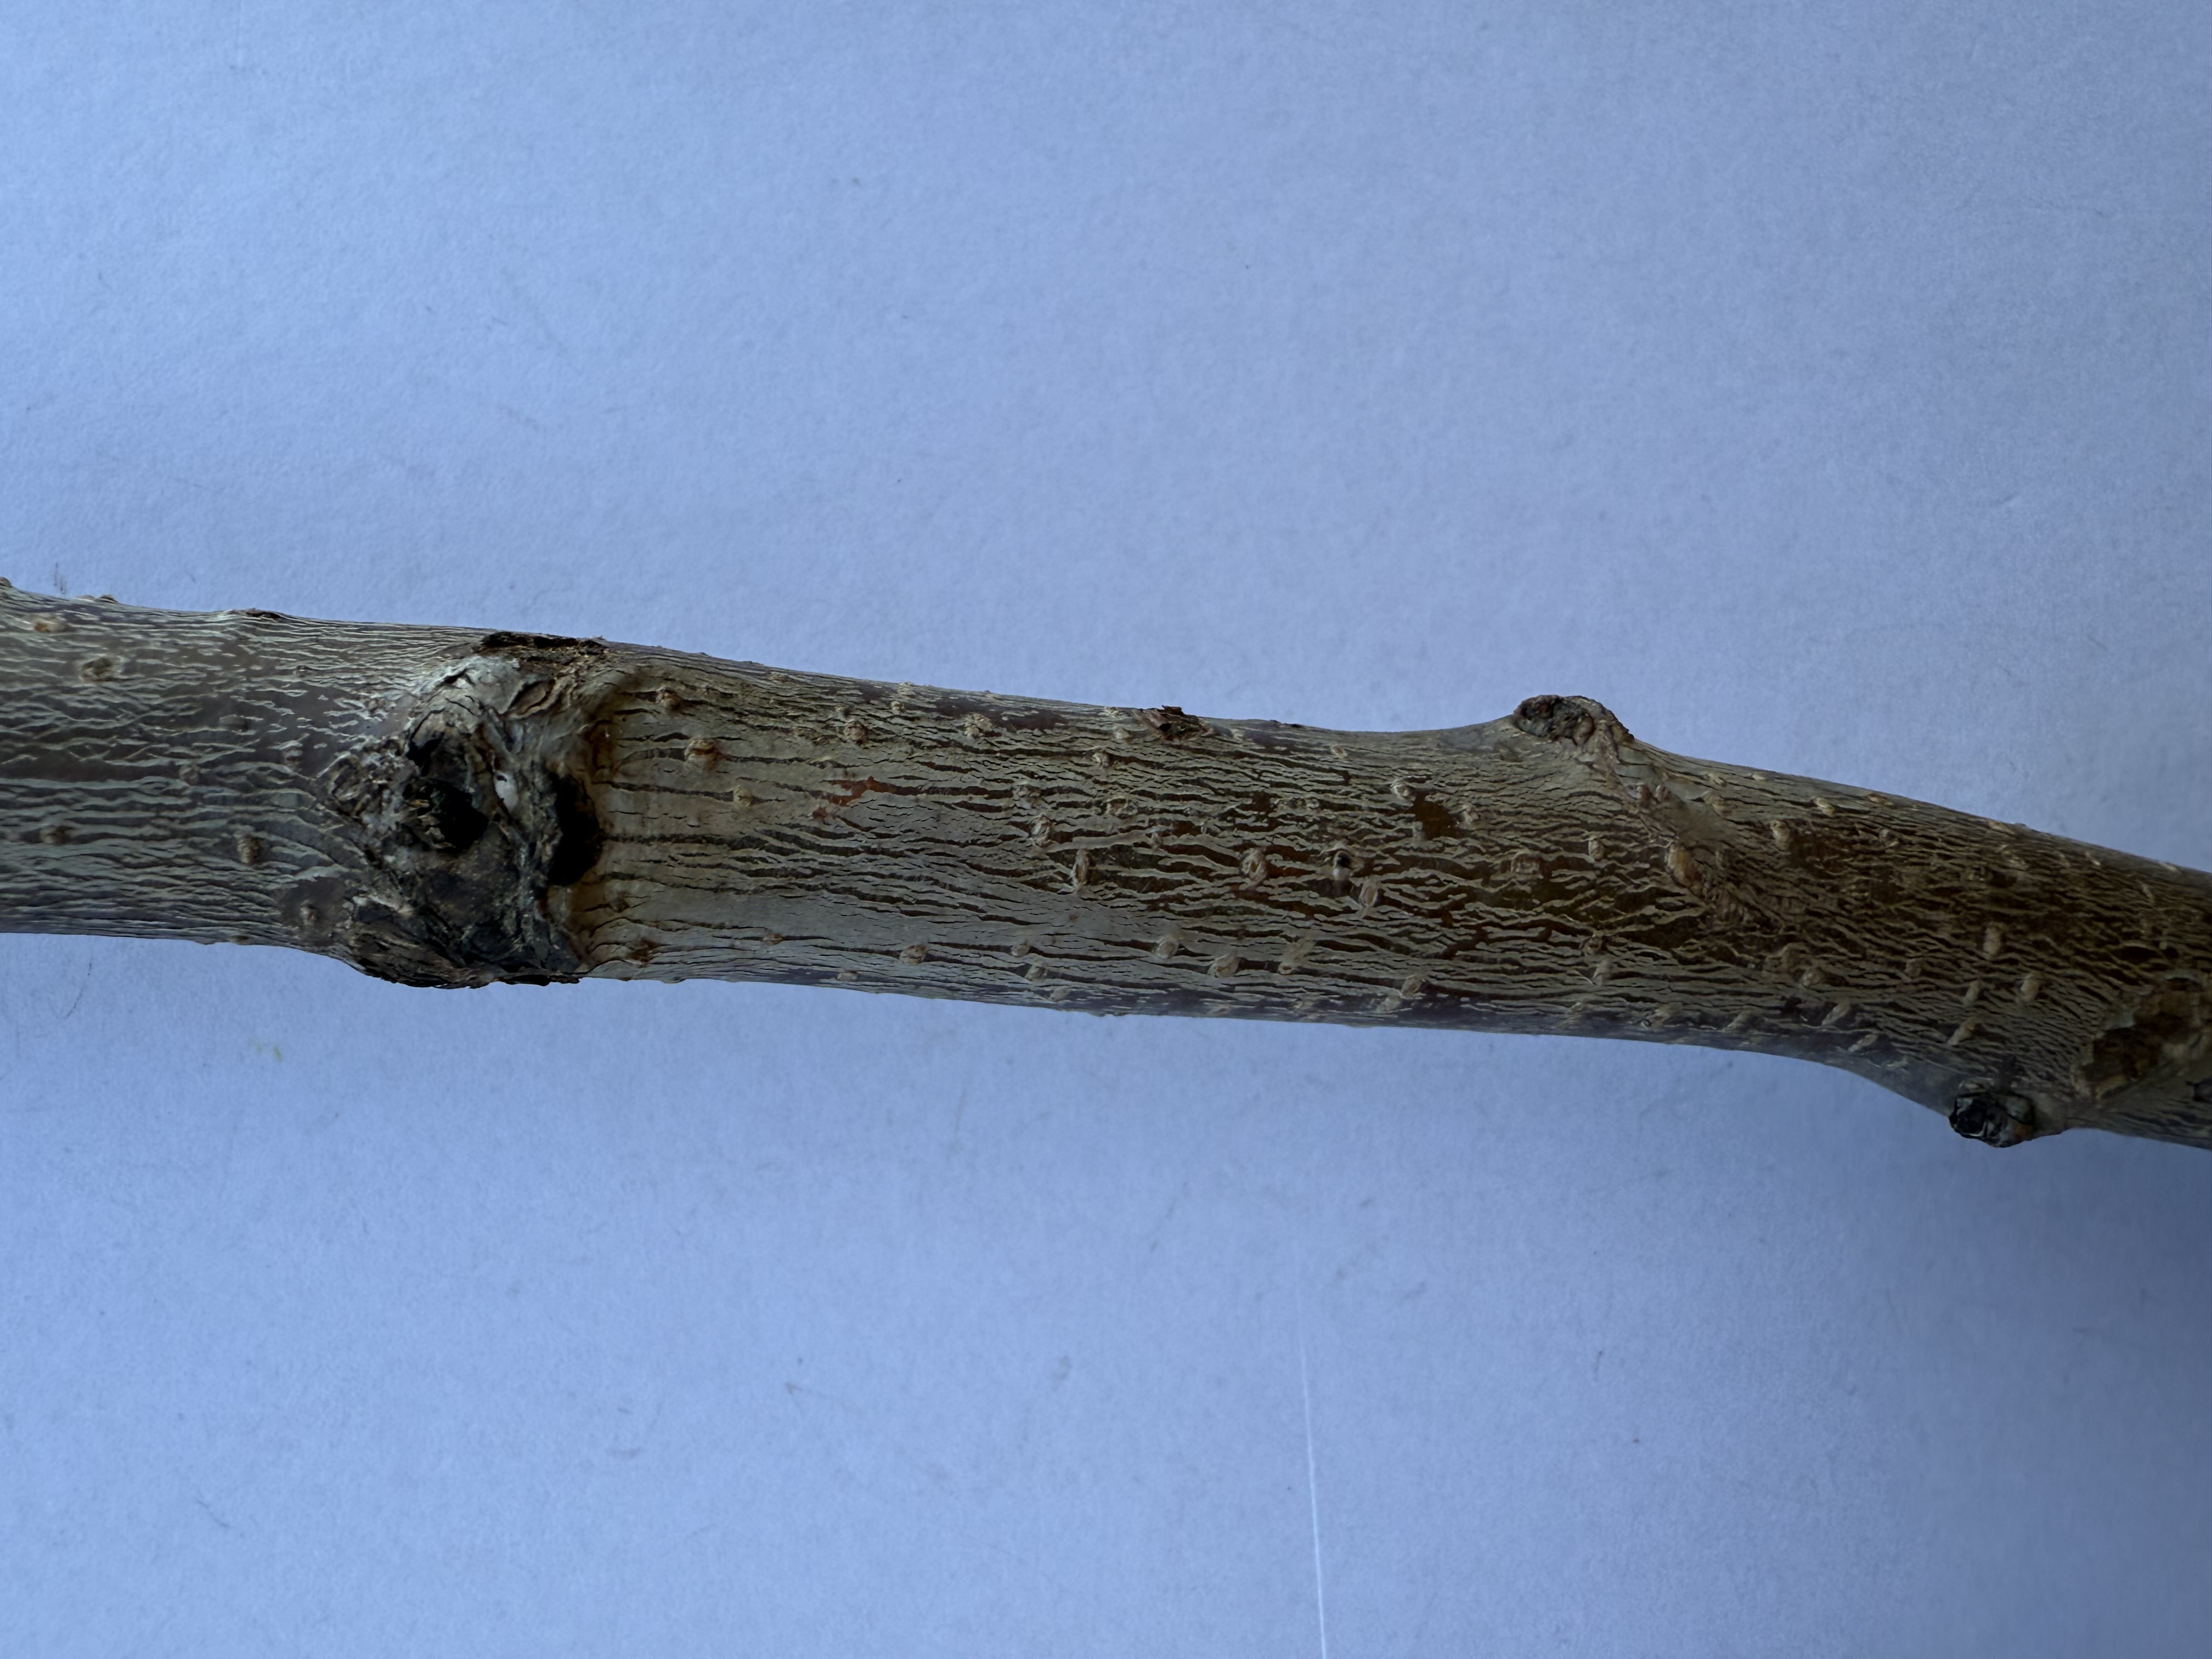
Variety: Sour Cherry